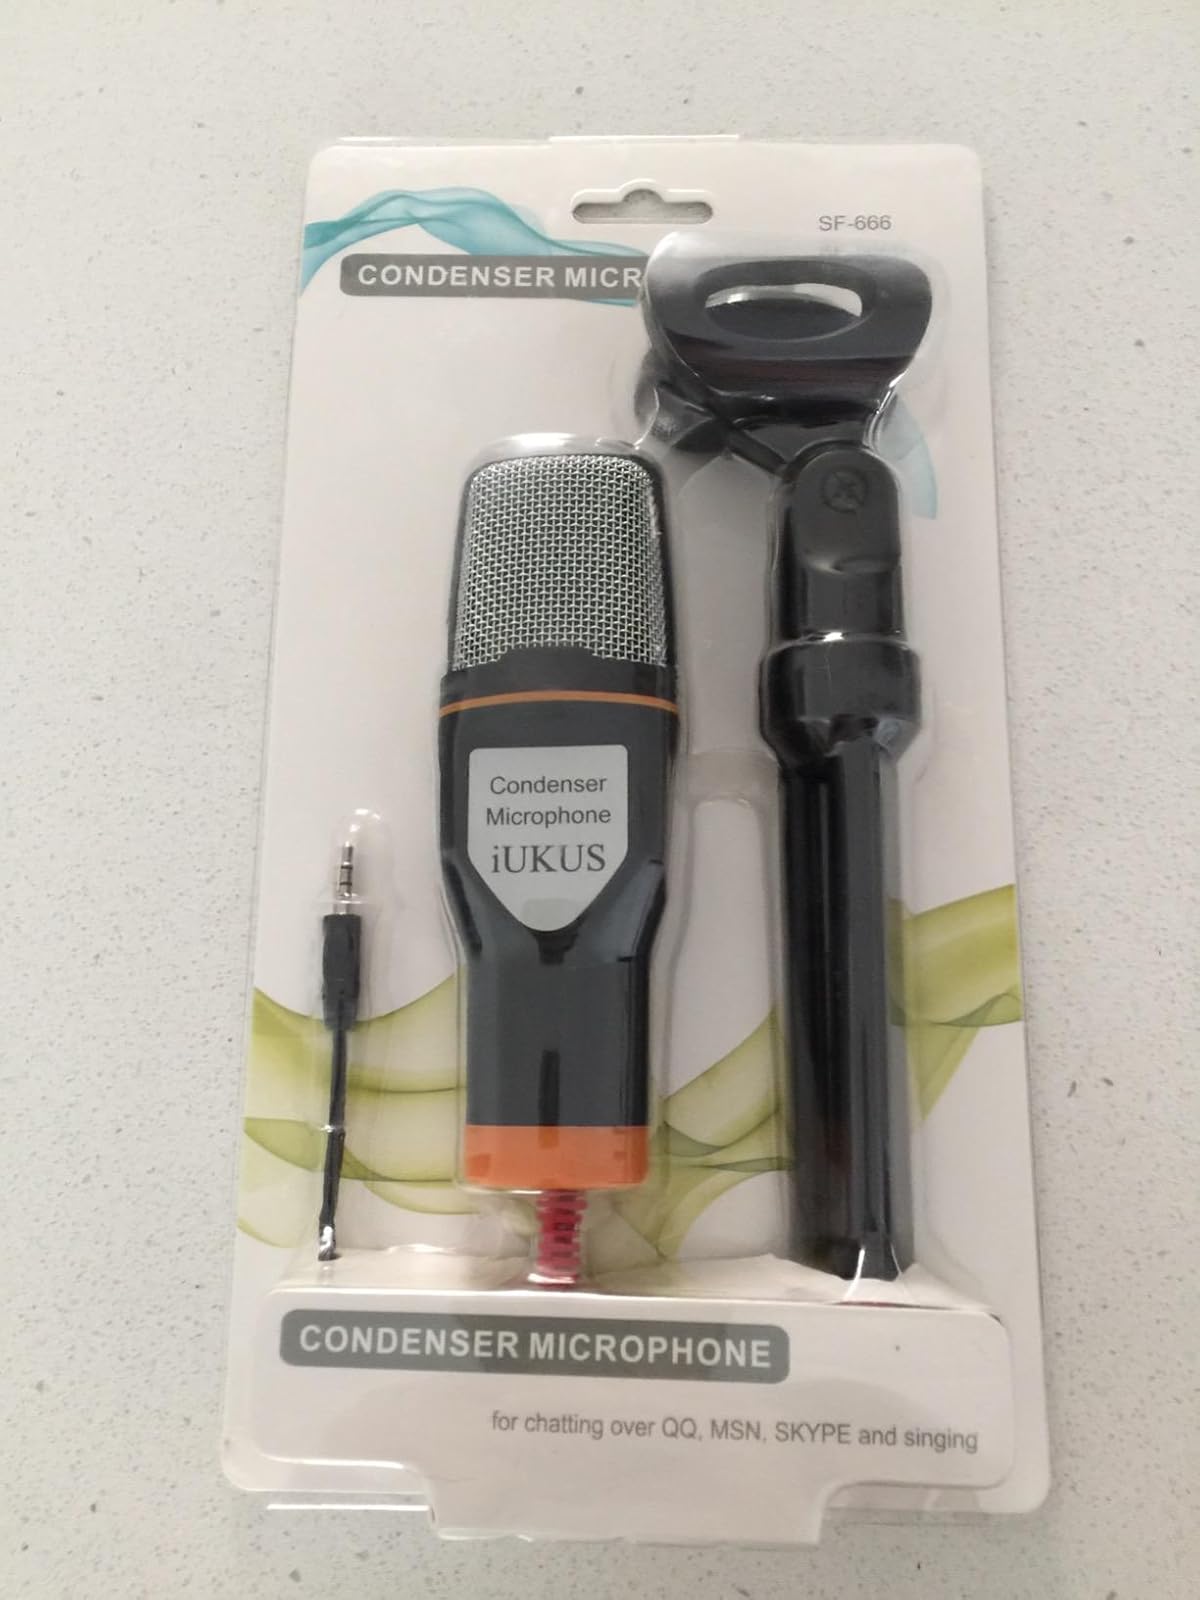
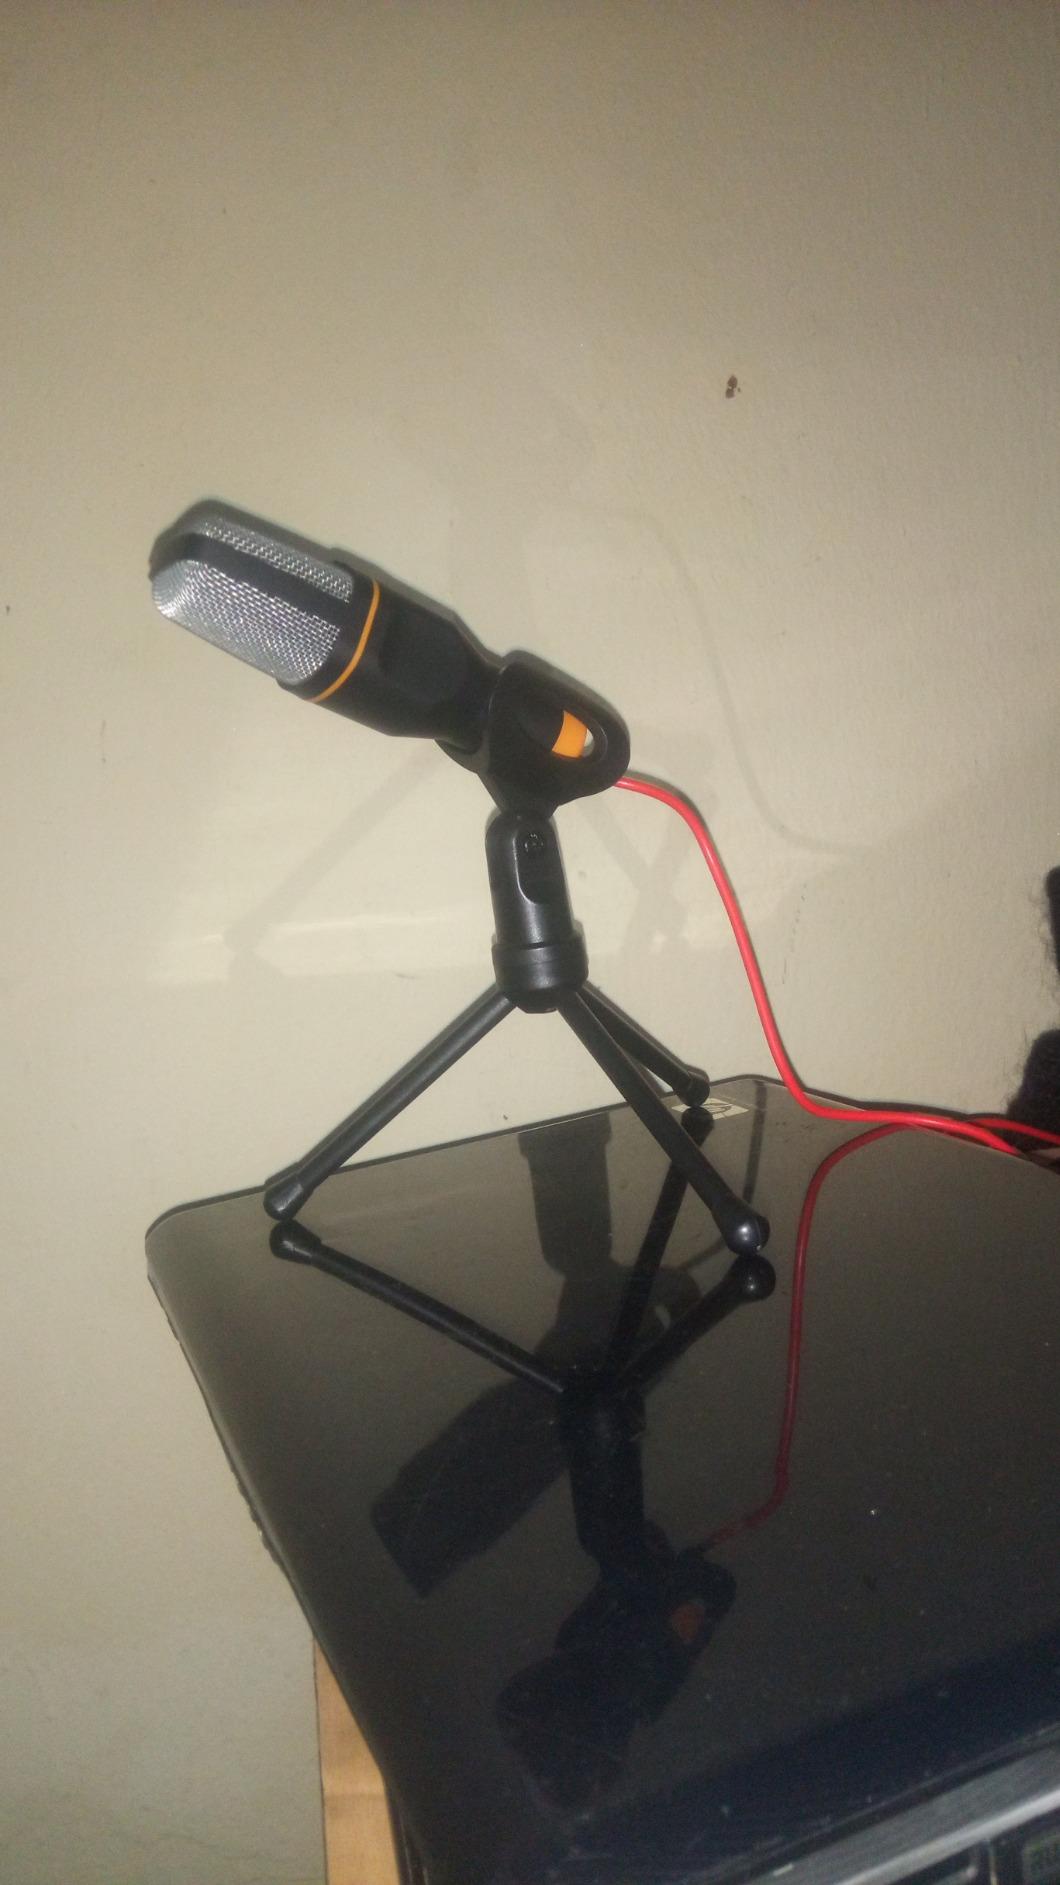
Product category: microphone
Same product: yes